Food for Scandal

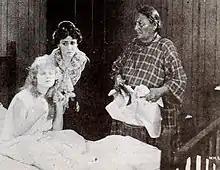
Still with Wanda Hawley, Margaret McWade, and Minnie Devereaux

Food for Scandal is a 1920 American comedy drama film directed by James Cruze and written by Edith Kennedy. The film stars Wanda Hawley, Harrison Ford, Ethel Grey Terry, Margaret McWade, Minnie Devereaux, and Juan de la Cruz. The film was released on September 12, 1920, by Realart Pictures Corporation.